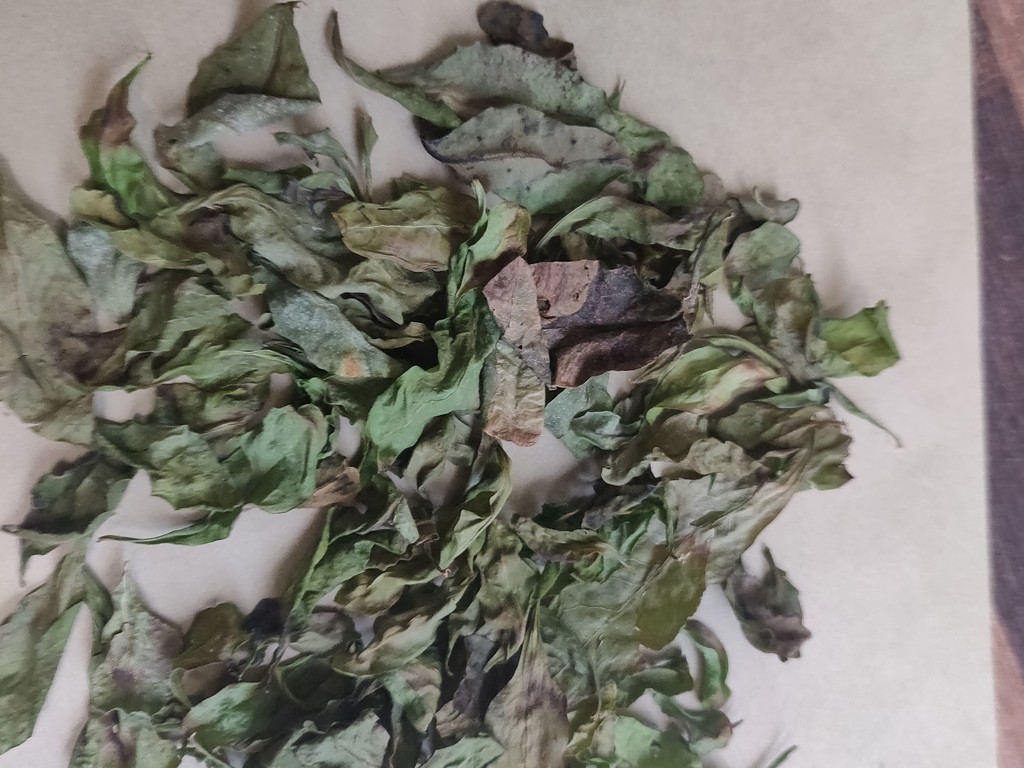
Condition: Dried
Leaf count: multiple
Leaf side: unknown